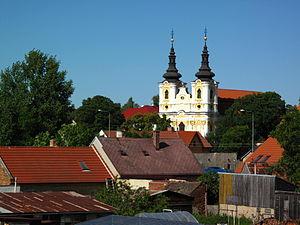
Libočany est une commune du district de Louny, dans la région d'Ústí nad Labem, en Tchéquie. Sa population s'élevait à 530 habitants en 2018.